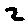
Label: 2